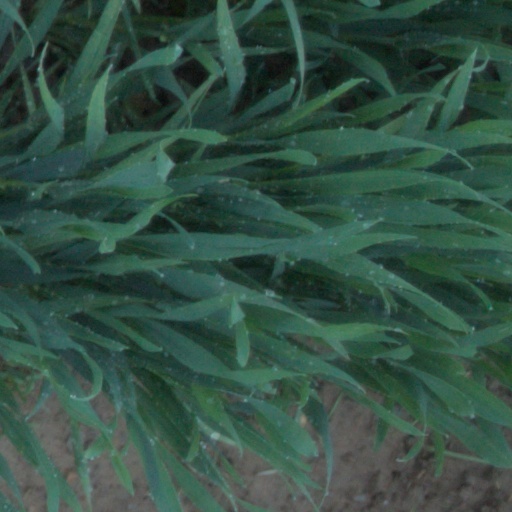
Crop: wheat